Hagiharatenjin Station

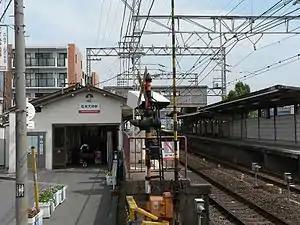
Hagiharatenjin Station in April 2007

is a passenger railway station located in Higashi-ku, Sakai, Osaka Prefecture, Japan, operated by the private railway operator Nankai Electric Railway. It has the station number "NK62".